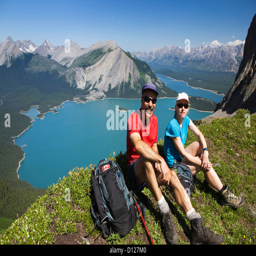
male and female hiker sitting on top of a mountain ridge overlooking emerald lakes and mountain ranges with blue